Medal "For Distinction in the Protection of the State Borders"

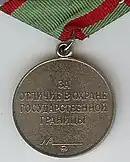
Reverse of the Medal "For Distinction in Protection of the State Borders"

The Medal "For Distinction in Protection of the State Borders" is a state award of the Russian Federation. It can trace its lineage back to the Soviet Medal "For Distinction in Guarding the State Border of the USSR".